Bell Let's Talk

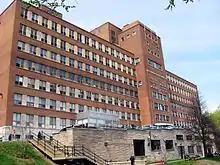

The second major gift was $400,000 for the purchase of a repetitive Transcranial Magnetic Stimulation machine by the Montreal General Hospital Foundation. According to the McGill University Health Centre, the machine will help grant greater access for their Mental Health Mission and the people they support to the Neuromodulation Unit. The device is used to assist people coping with various mood disorders who, because of complications and side effects, cannot use traditional medication. The machine works by focusing its magnetic field on specific areas of the patient's brain, changing the neural connections in the area affected by the disorder. The donation was enthusiastically received by the foundation according to Michaela Barbarosie, director of the Neuromodulation Unit. "This donation from Bell Let's Talk is great news for mental health patients, particularly those who do not tolerate medications due to their side effects," she said, "Being able to improve access for more patients to non-invasive treatment that does not affect cognitive function and that has few to no side effects is invaluable."